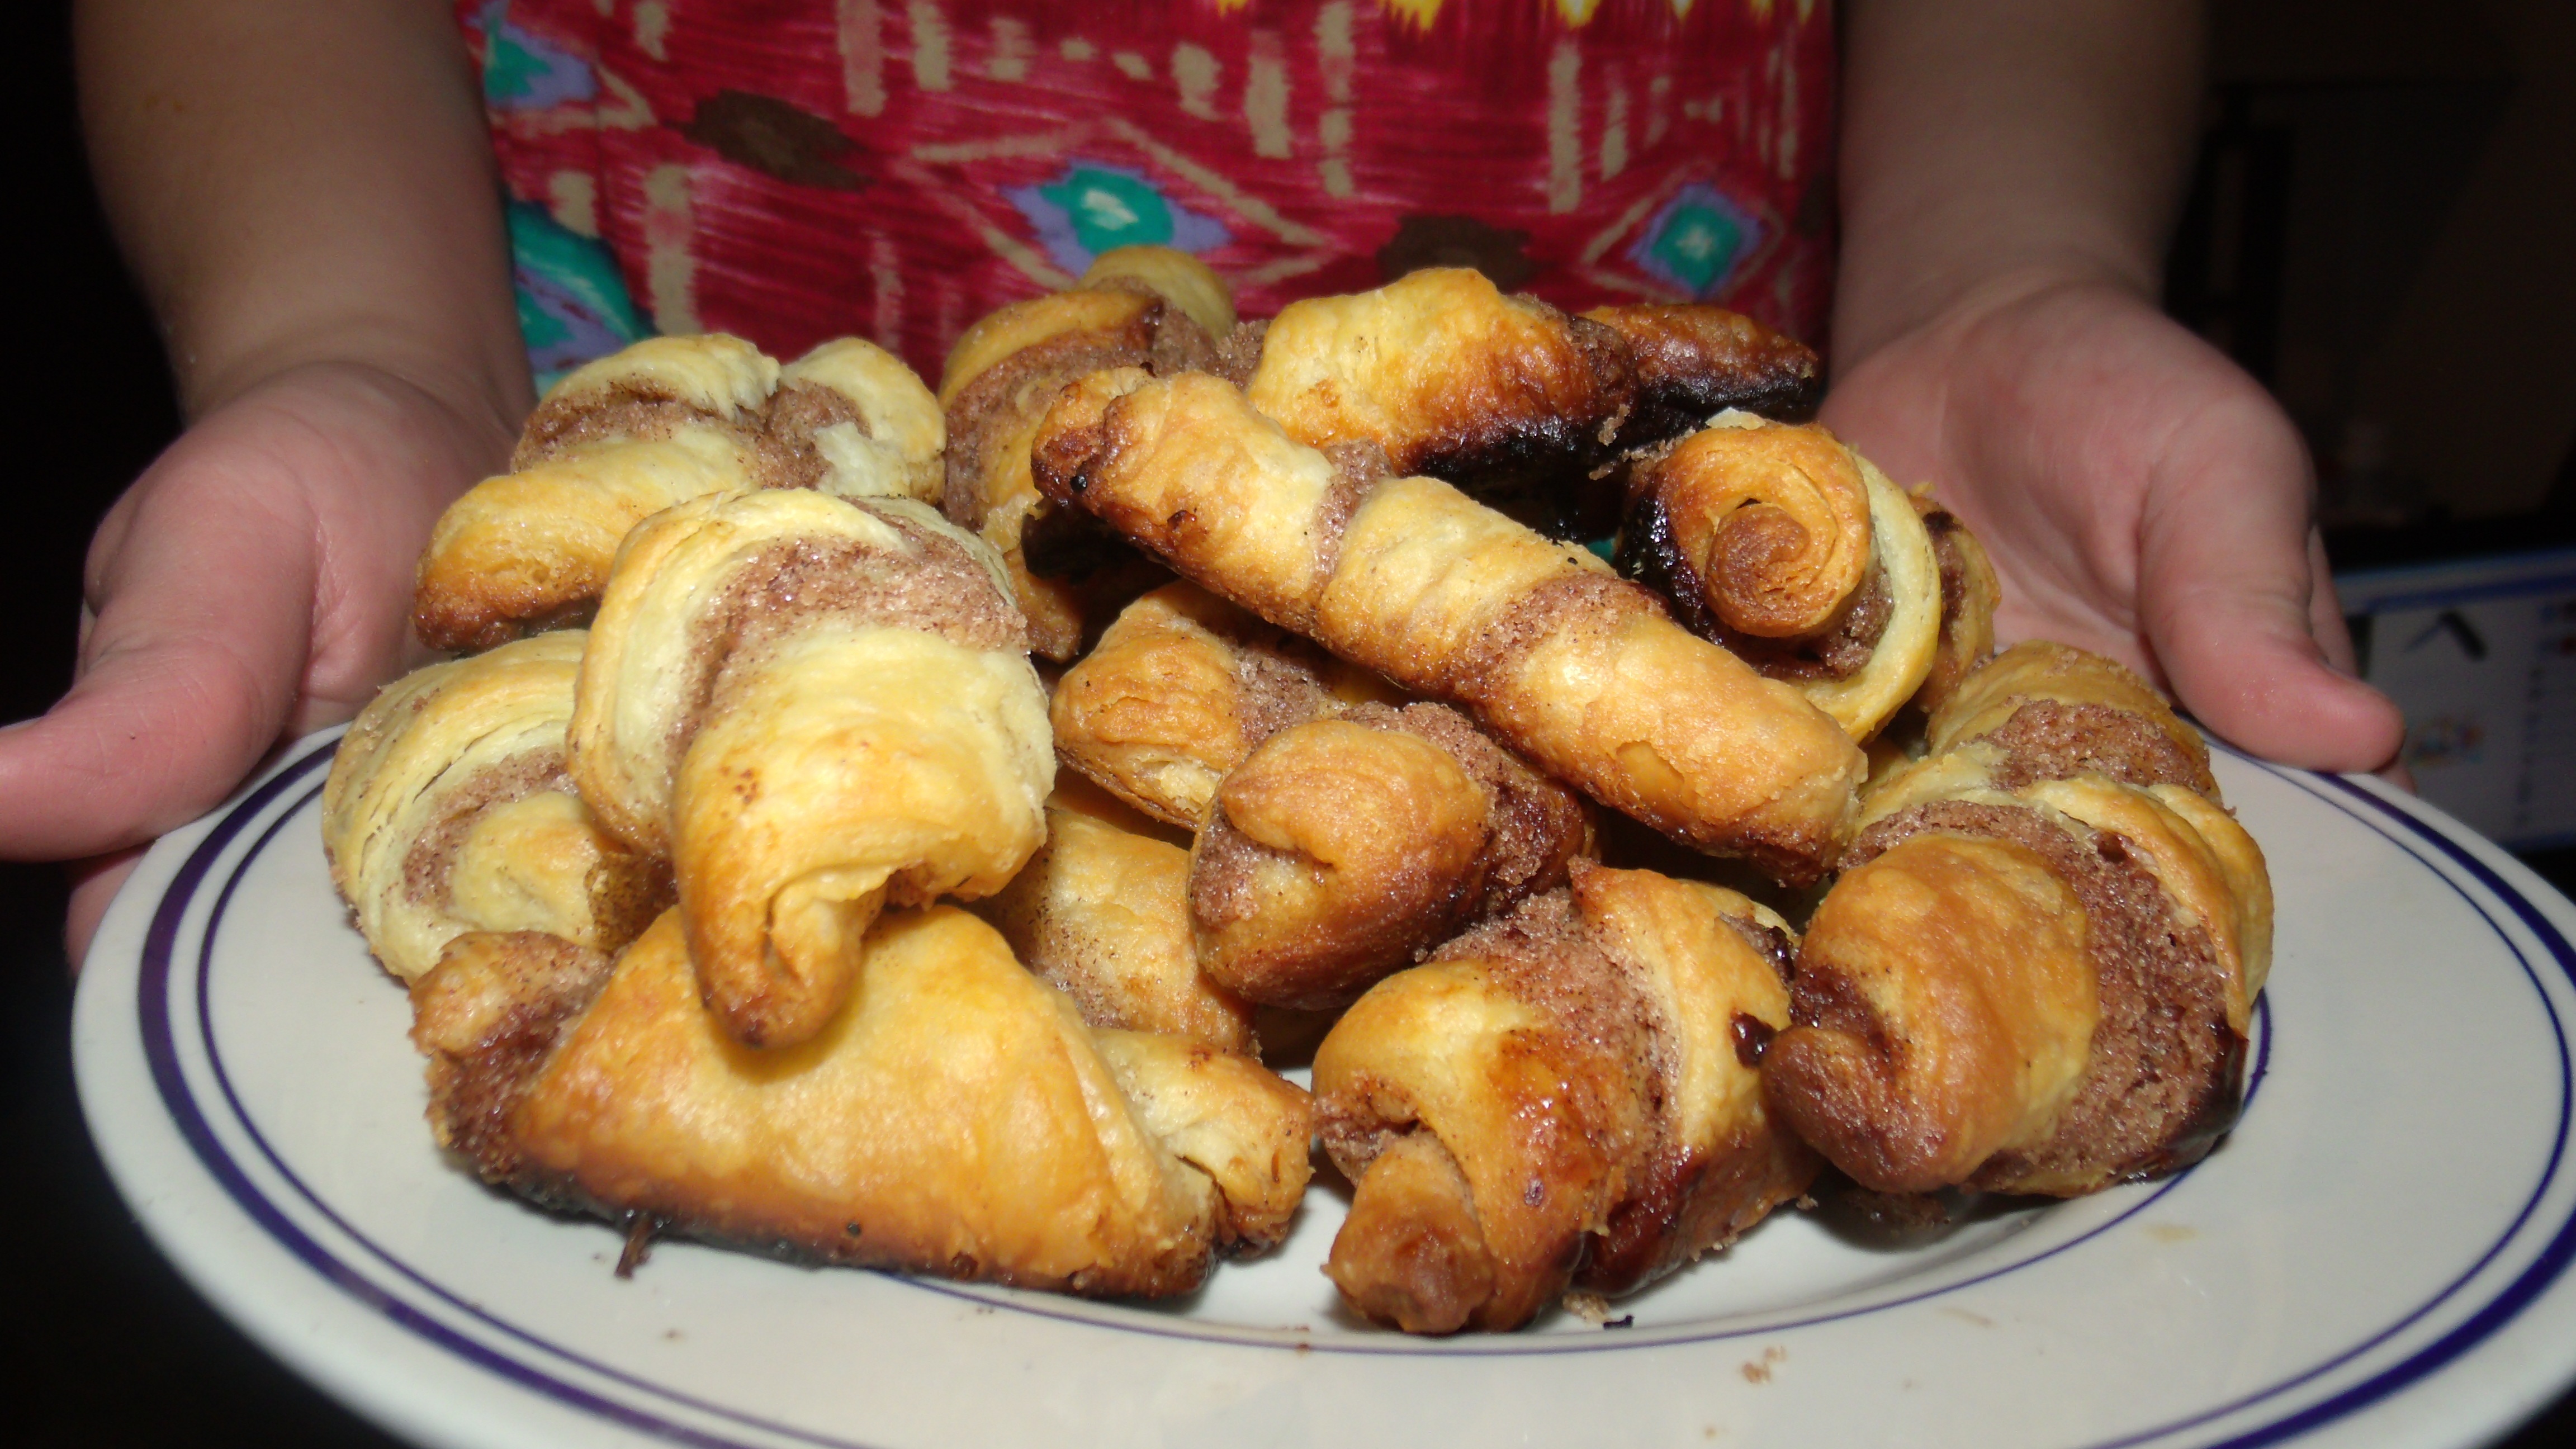
winter, sweet, celebration, dish, meal, food, produce, holiday, baking, cookie, dessert, cuisine, delicious, homemade, pastry, season, festive, baked, seasonal, traditional, hanukkah, baked goods, danish pastry, fried food, rugelach